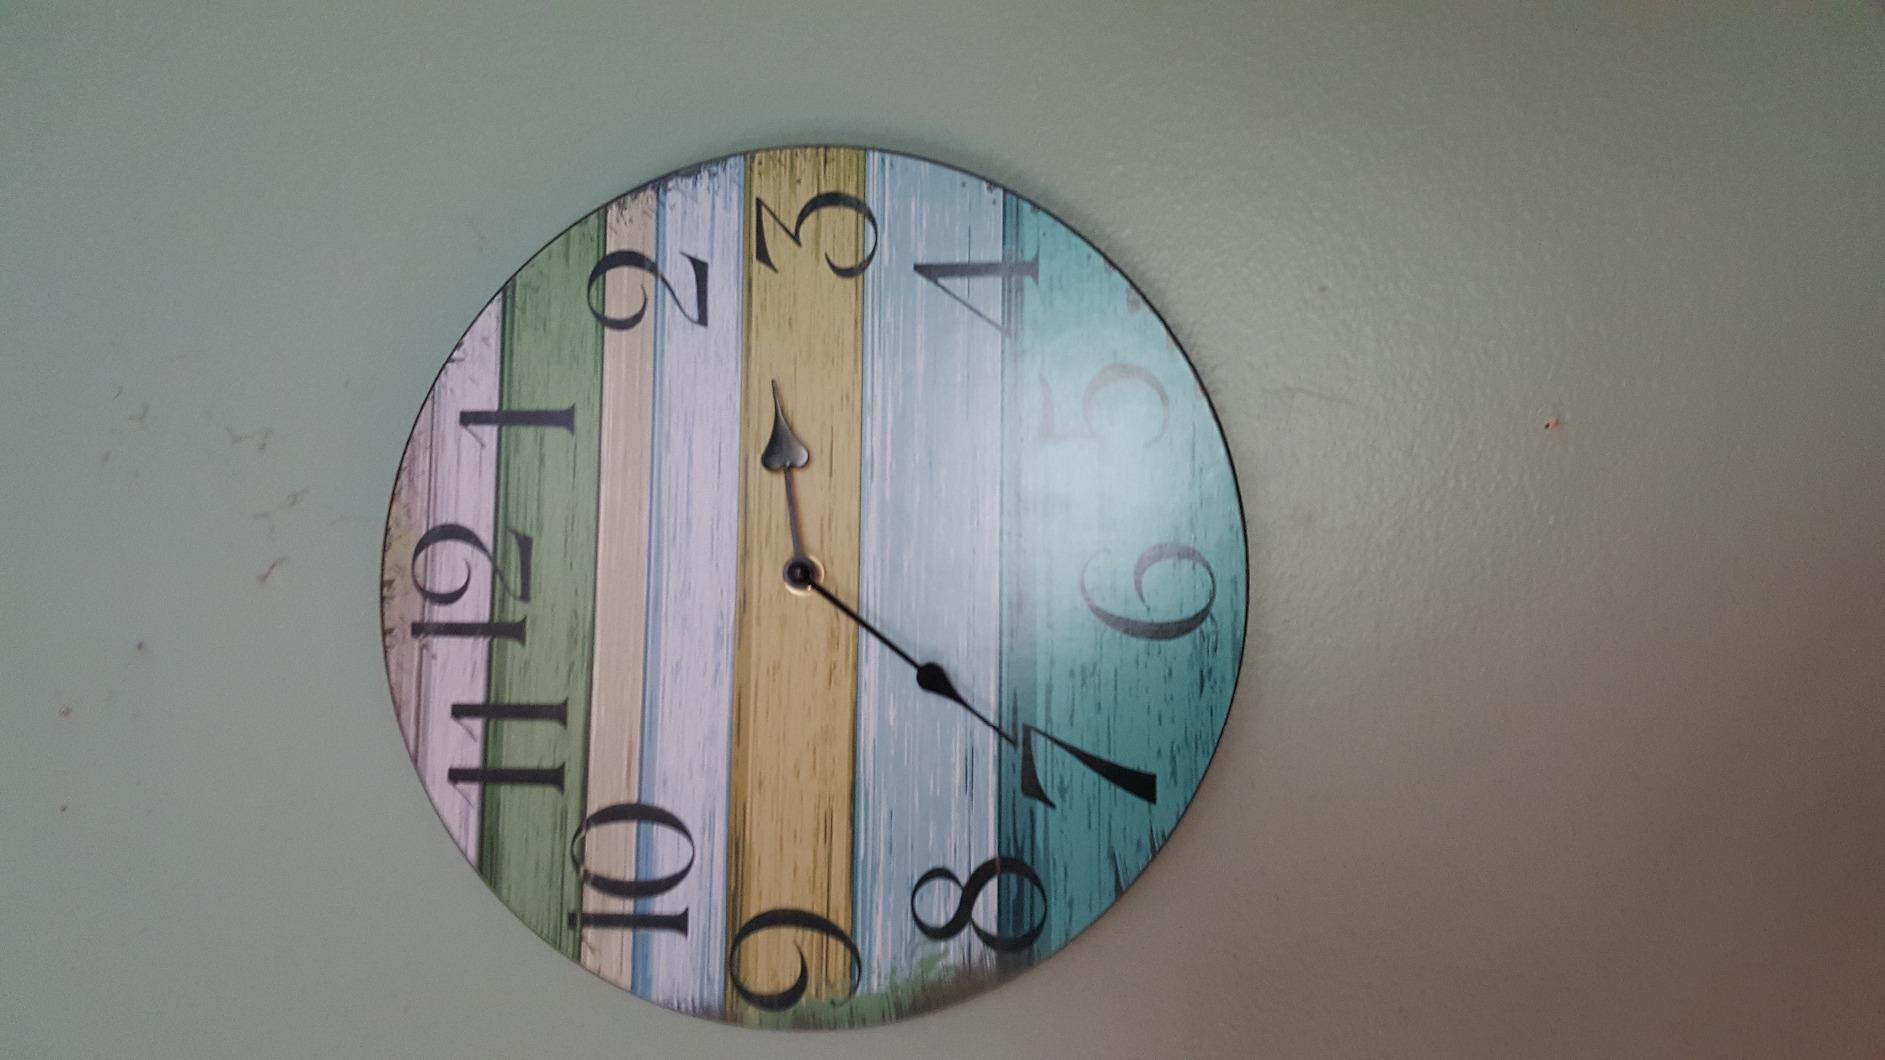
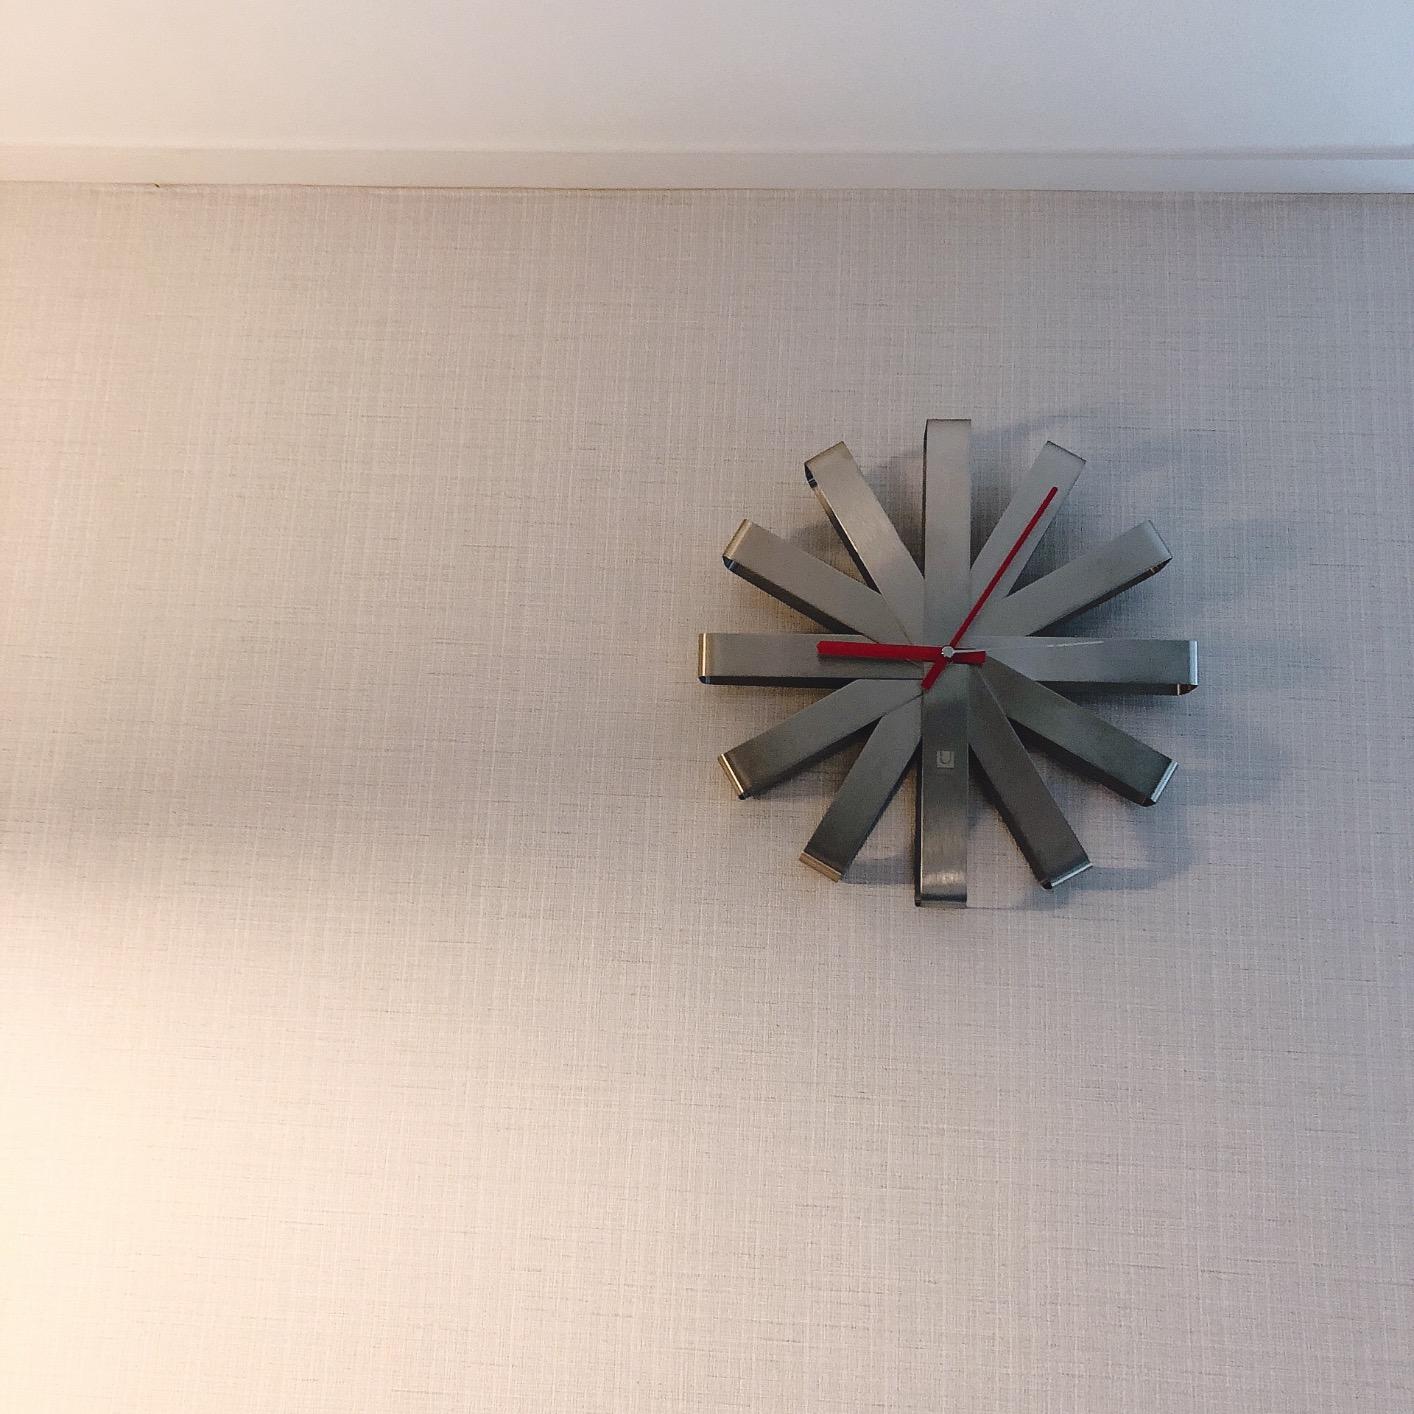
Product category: clock
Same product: no